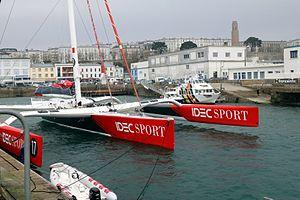
Arrivée de Francis Joyon et de l'équipage du maxi trimaran Idec Sport à Brest après leur record en 40 jours autour du monde, le 26 janvier 2017.
Le record du tour du monde à la voile est l'un des enjeux majeurs de la catégorie des courses au large. Il récompense l'équipage ou bien le marin solitaire ayant effectué le plus rapidement la circumnavigation autour du globe.
La classe Ultim 32/23, plus connue sous le nom d'Ultime voire d'Ultim, est une classe hétérogène de trimarans de course au large, apparue à l'occasion de la Route du Rhum 2010 et regroupant les plus grands multicoques.
Groupama 3 est un maxi-trimaran de 31,50 m destiné à la course au large et la chasse aux records, lancé en 2006. De 2006 à 2013, il est skippé par Franck Cammas sous ce nom, puis de 2013 à 2015 par Armel Le Cléac'h et Loïck Peyron sous le nom de Maxi Solo Banque populaire VII. Depuis 2015, il est barré par Francis Joyon et porte les couleurs rouges d'IDEC Sport. Ce maxi-trimaran est notamment triple vainqueur de la Route du Rhum et détenteur de 2010 à 2012 et depuis 2017 du Trophée Jules-Verne.